Rosewood massacre

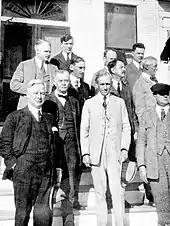
Governor Cary Hardee (center front, in white) took Sheriff Walker's word that all was well, and went on a hunting trip.

Sheriff Walker pleaded with news reporters covering the violence to send a message to the Alachua County Sheriff P. G. Ramsey to send assistance. Carloads of men came from Gainesville to assist Walker; many of them had probably participated in the Klan rally earlier in the week. W. H. Pillsbury tried desperately to keep black workers in the Sumner mill, and worked with his assistant, a man named Johnson, to dissuade the white workers from joining others using extra-legal violence. Armed guards sent by Sheriff Walker turned away black people who emerged from the swamps and tried to go home. W. H. Pillsbury's wife secretly helped smuggle people out of the area. Several white men declined to join the mobs, including the town barber who also refused to lend his gun to anyone. He said he did not want his "hands wet with blood".